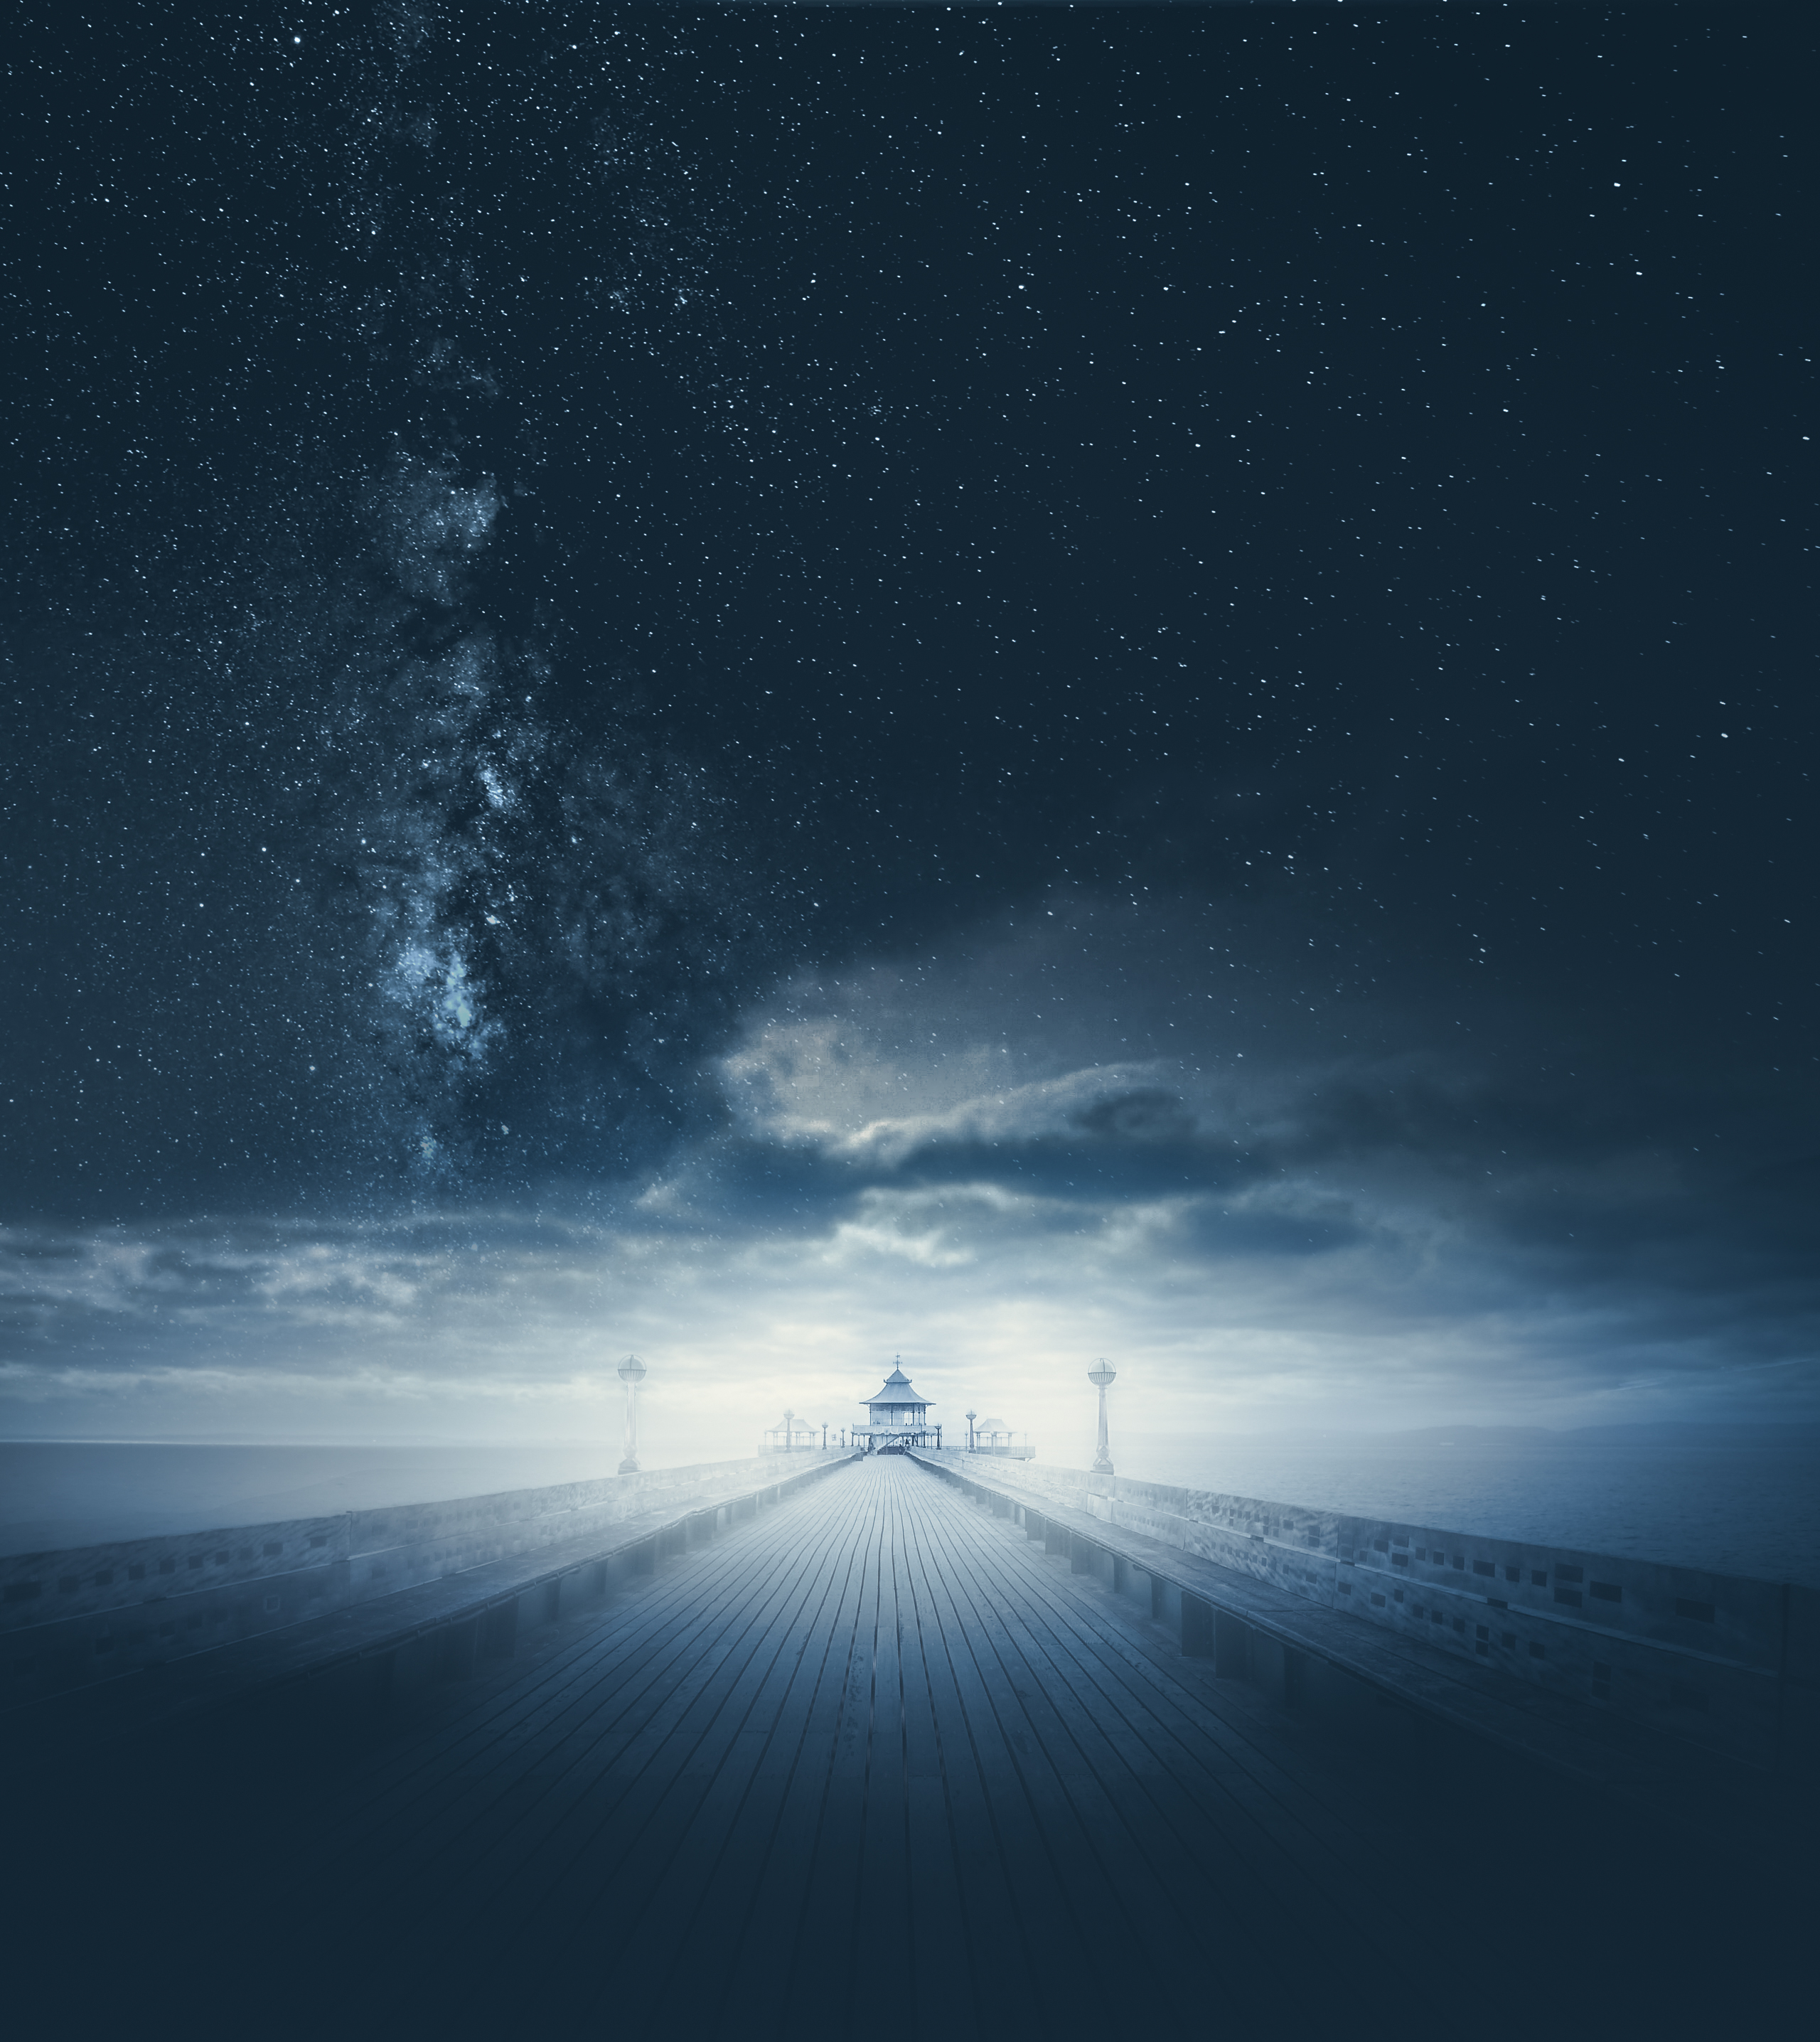
milkywaypics, beach, astronomie, france, sky, atmosphere, horizon, atmosphere of earth, night, darkness, outer space, phenomenon, daytime, calm, computer wallpaper, astronomical object, cloud, dawn, space, midnight, astronomy, meteorological phenomenon, universe, fixed link, freezing, landscape, wind, earth